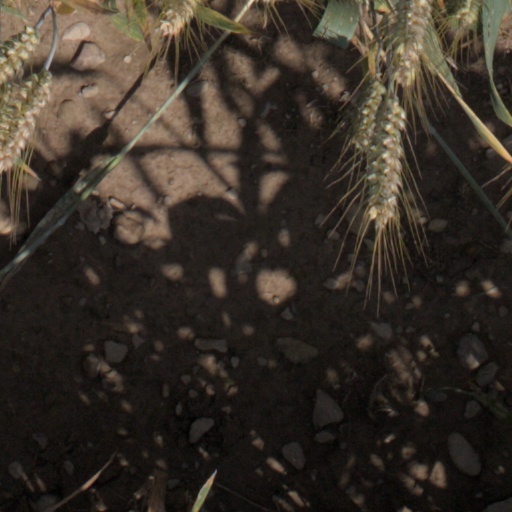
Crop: wheat